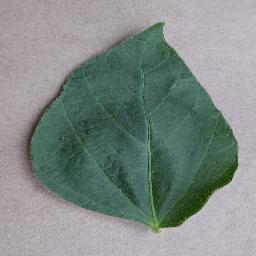
Label: Soybean___healthy